Nukuoro

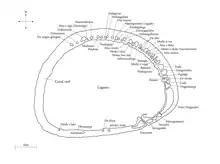

Traversable by foot during low tide, the islets of Nukuoro (called "modu") are separated by narrow waterways during high tide. These "modu" form a chain that is perceived by residents as starting from the southwestern terminus ("ngage" "the front") to the northwestern terminus ("ngaiho" "the back"), in a counterclockwise direction. Direction when traveling along the atoll is relative and is determined by the terminus one is moving towards (i.e., one is 'going "ngage"' when moving away from "ngaiho", and vice versa). This is true no matter which side of the atoll one is proceeding on. The largest islet, Nukuoro, which gives its name to the atoll, also affects direction on the atoll: when traveling towards Nukuoro, one is said to be 'going "hale"' ("home"), rather than 'going "ngage/ngaiho".'